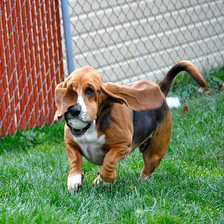
Species: dog
Breed: basset hound